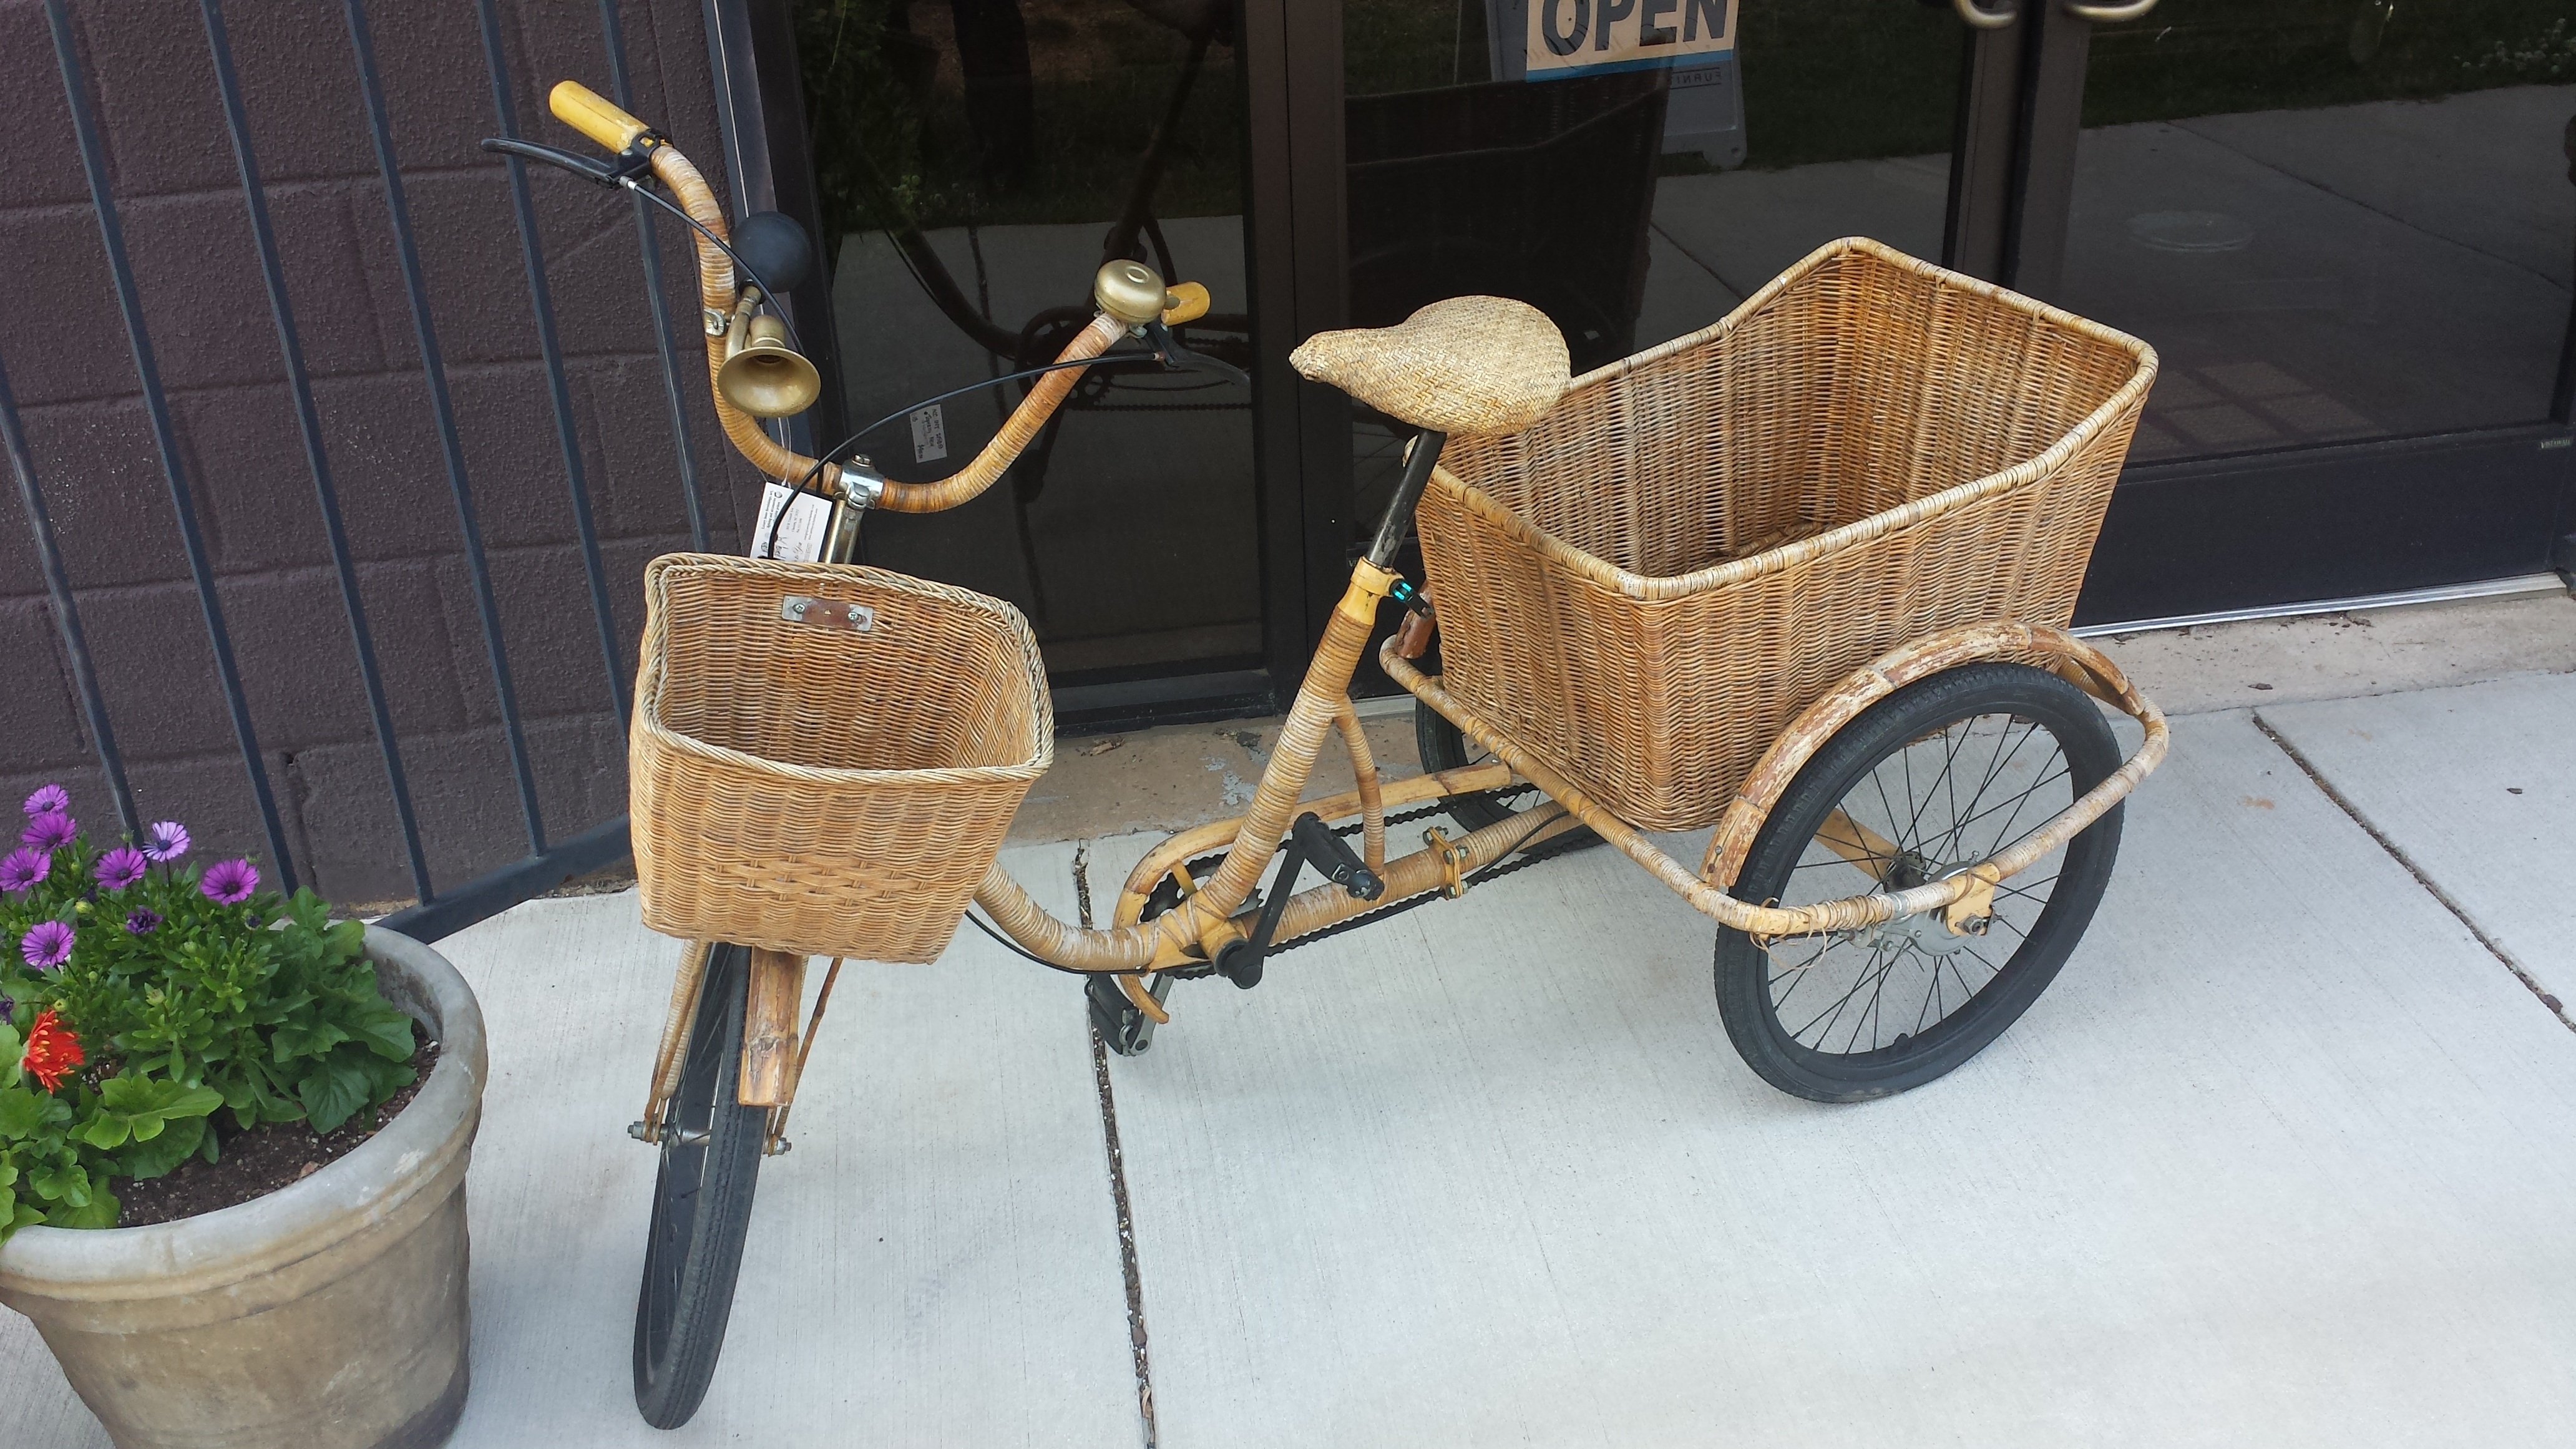
cart, tricycle, bike, rustic, vehicle, basket, product, carriage, baby carriage, land vehicle